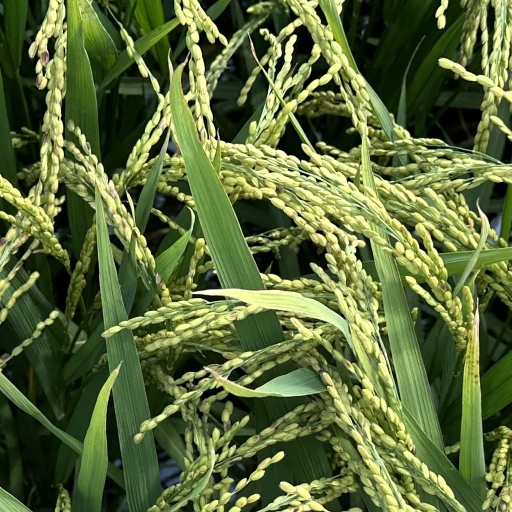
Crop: rice